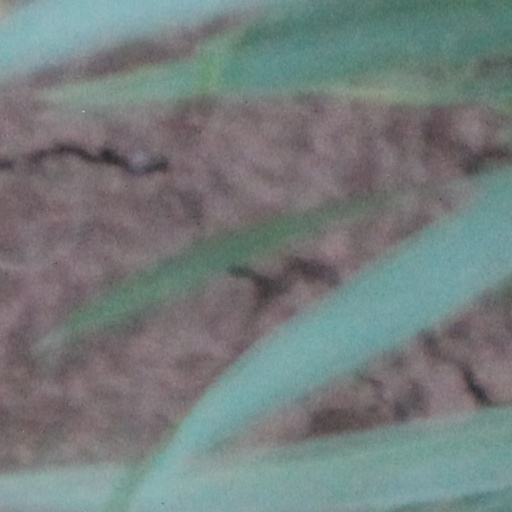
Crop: wheat